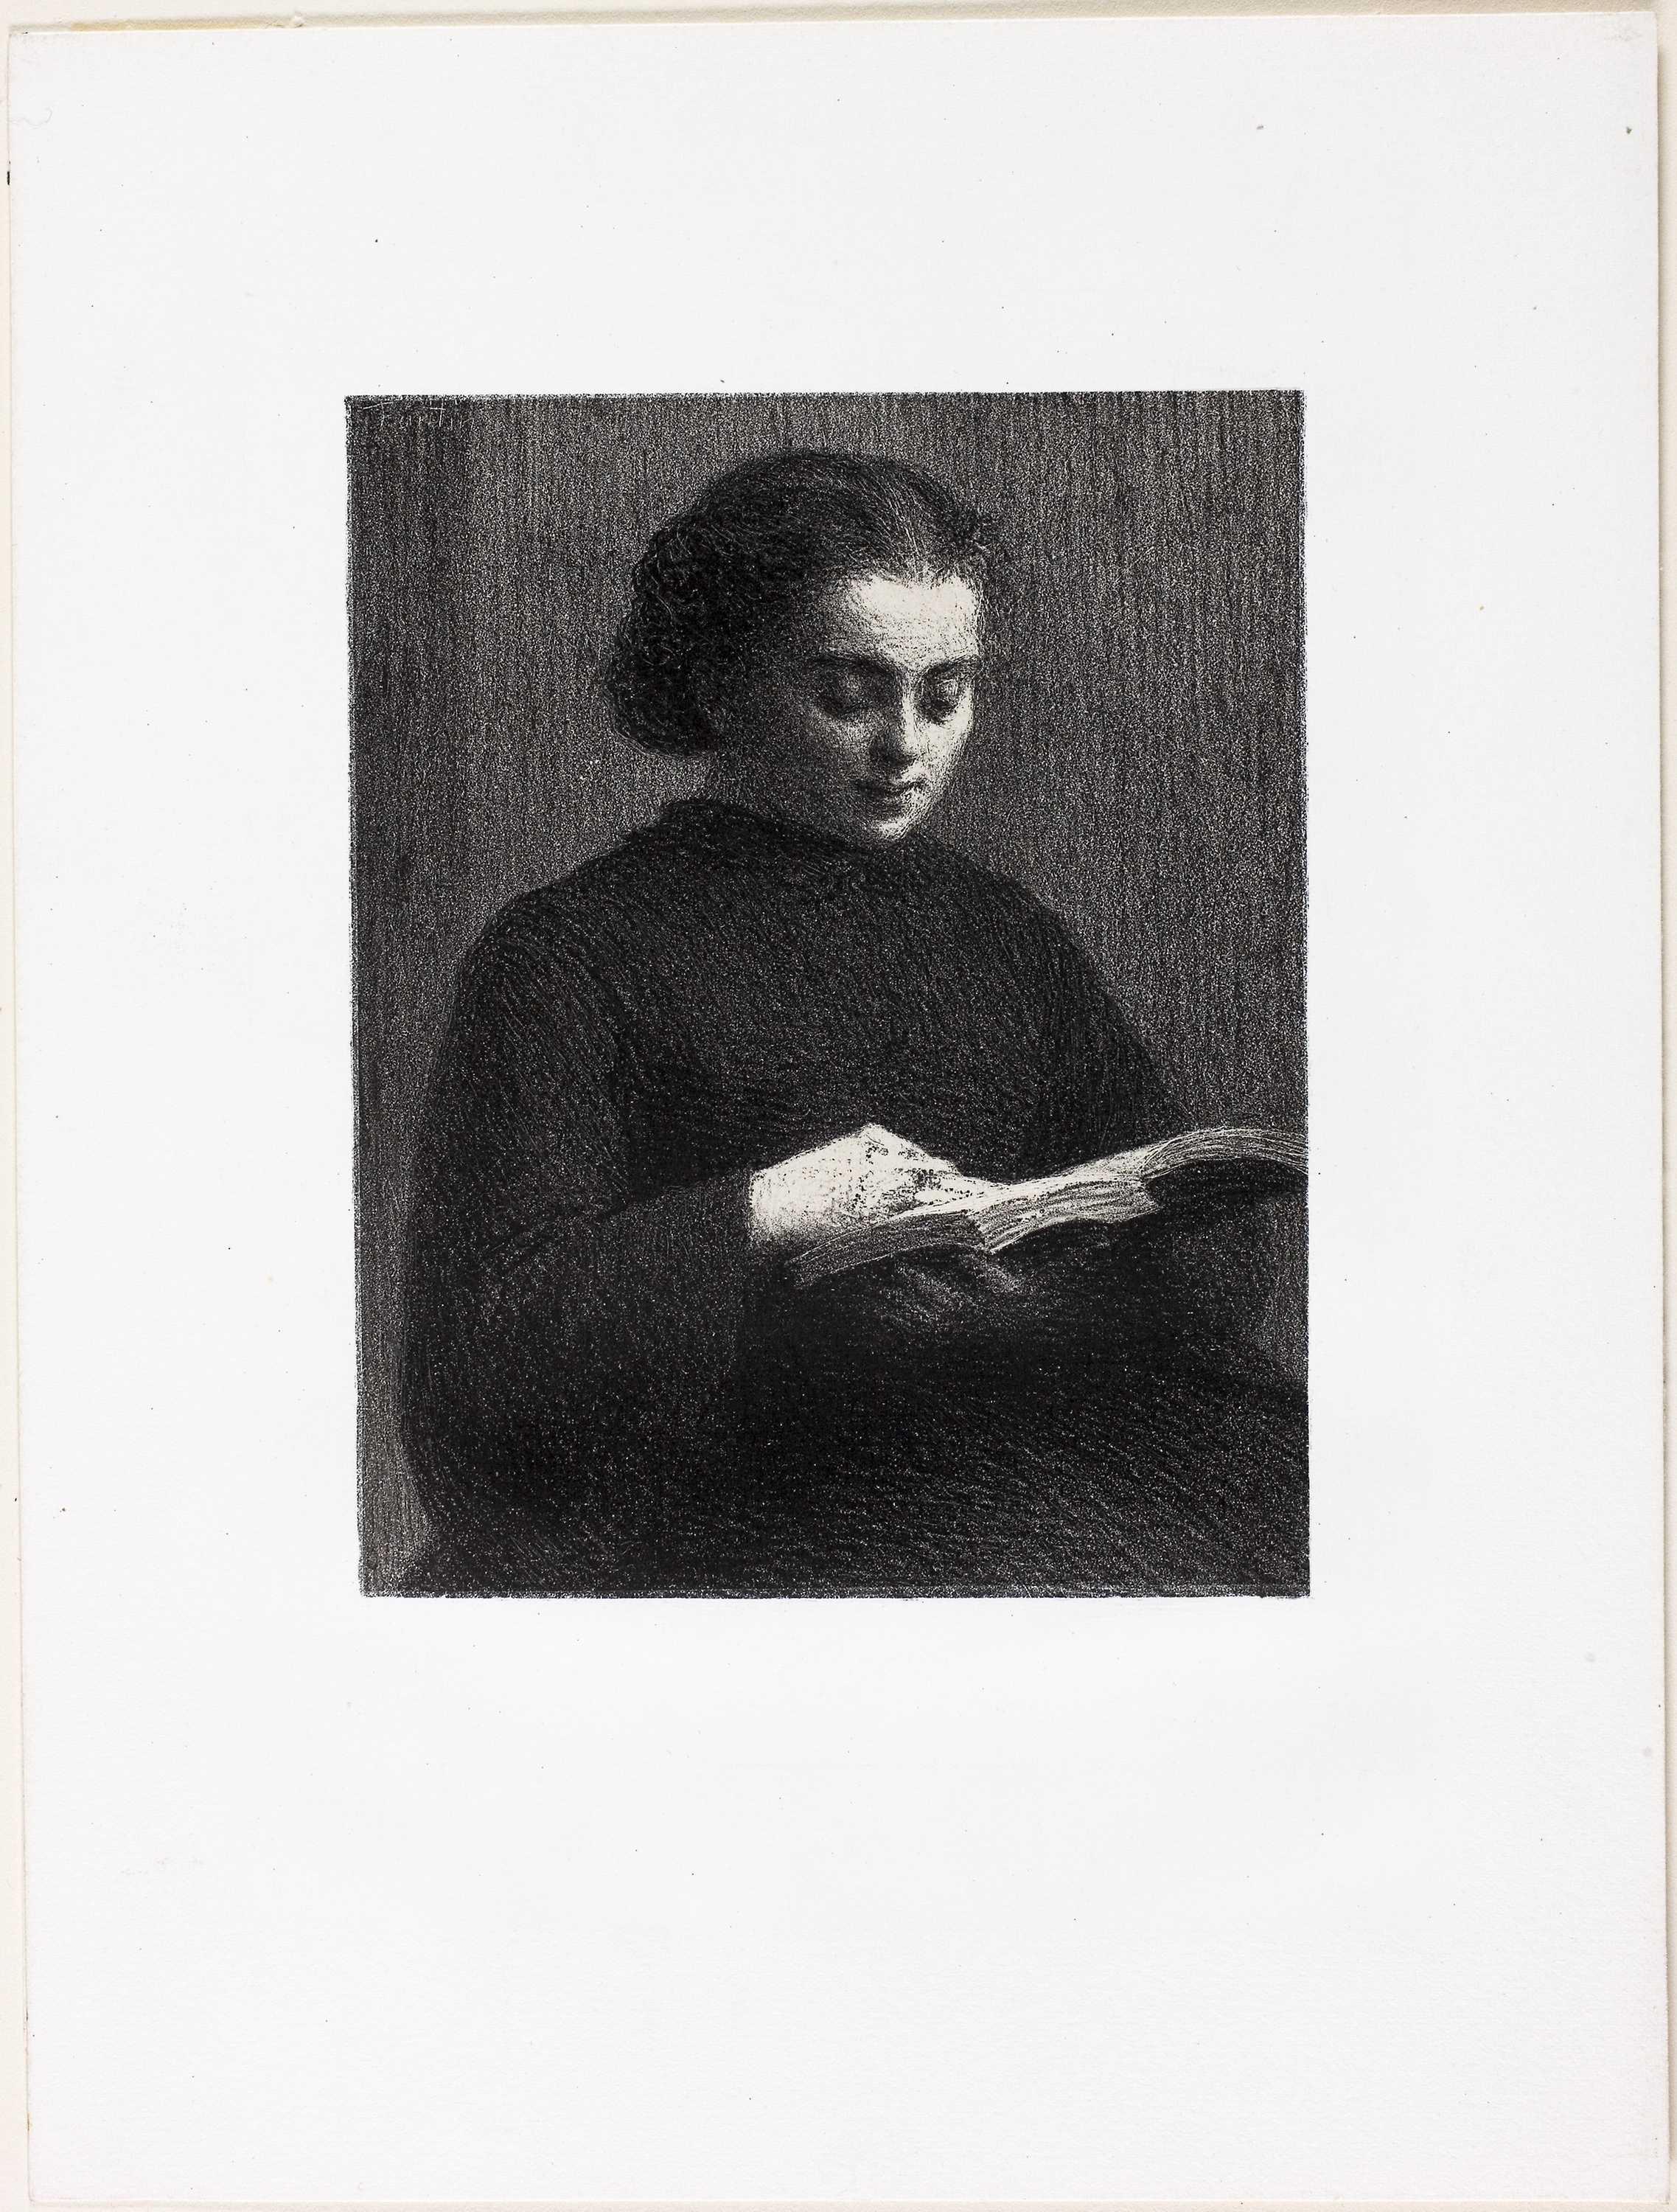
photograph, black and white, portrait, picture frame, art, artwork, drawing, modern art, monochrome, rectangle